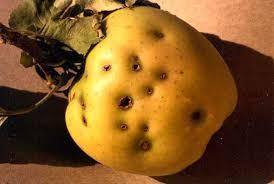
Label: apples